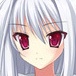
Portrait style: Anime Portrait